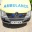
Label: ambulance